Bases Orgánicas

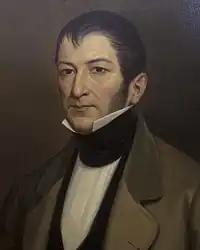
President Nicolas Bravo who was personally against dissolving congress but ultimately went along with it.

The "Bases Orgánicas" must be understood in the context of the nineteenth-century Mexican struggle between the conservative centralists and the liberal federalists. The first constitution of independent Mexico promulgated in 1824 was federalist. Subsequent political instability led to a new constitution in 1834, the "Siete Leyes" ("Seven Laws"), which marked the end of the First Mexican Republic and the beginning of the Centralist Republic of Mexico.